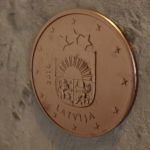
Coin value: 1cent
Country: lv
Edition: standard